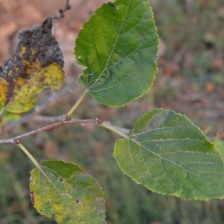
Variety: Kamphaengsaeng42